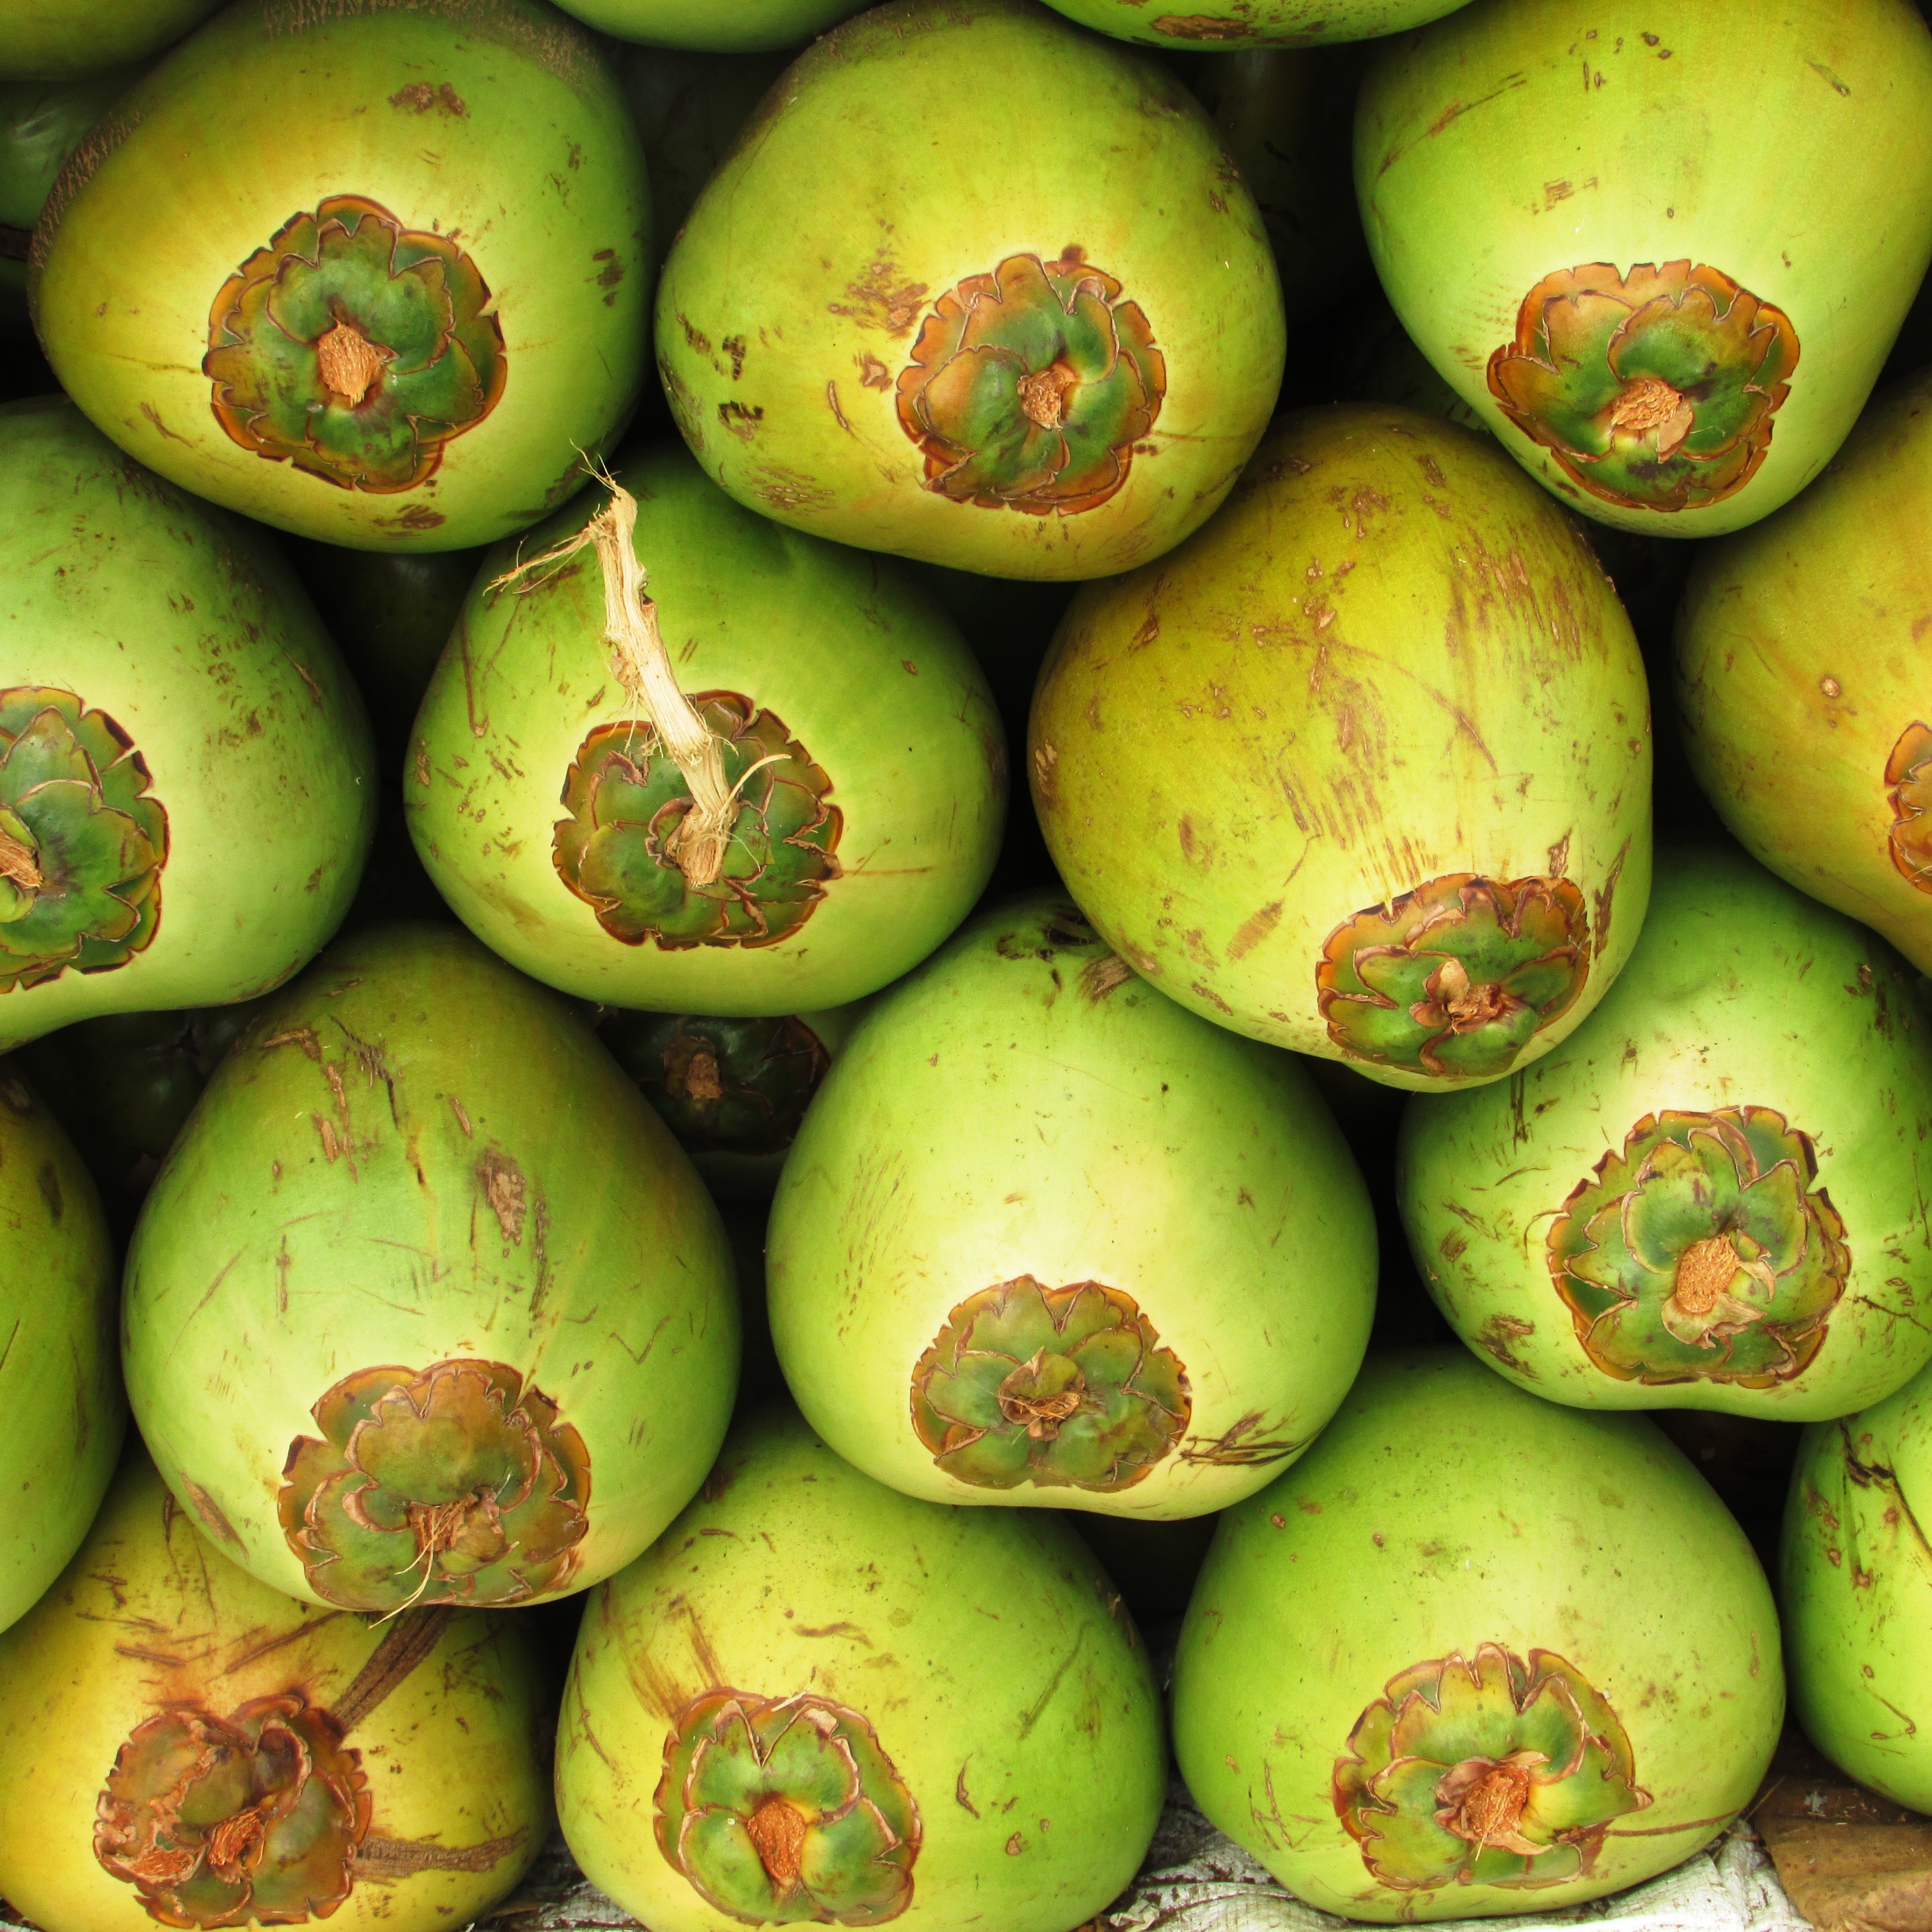
plant, fruit, seed, food, green, produce, tropical, market, stack, coco, india, exotic, coconuts, flowering plant, drupe, land plant, shiggaon